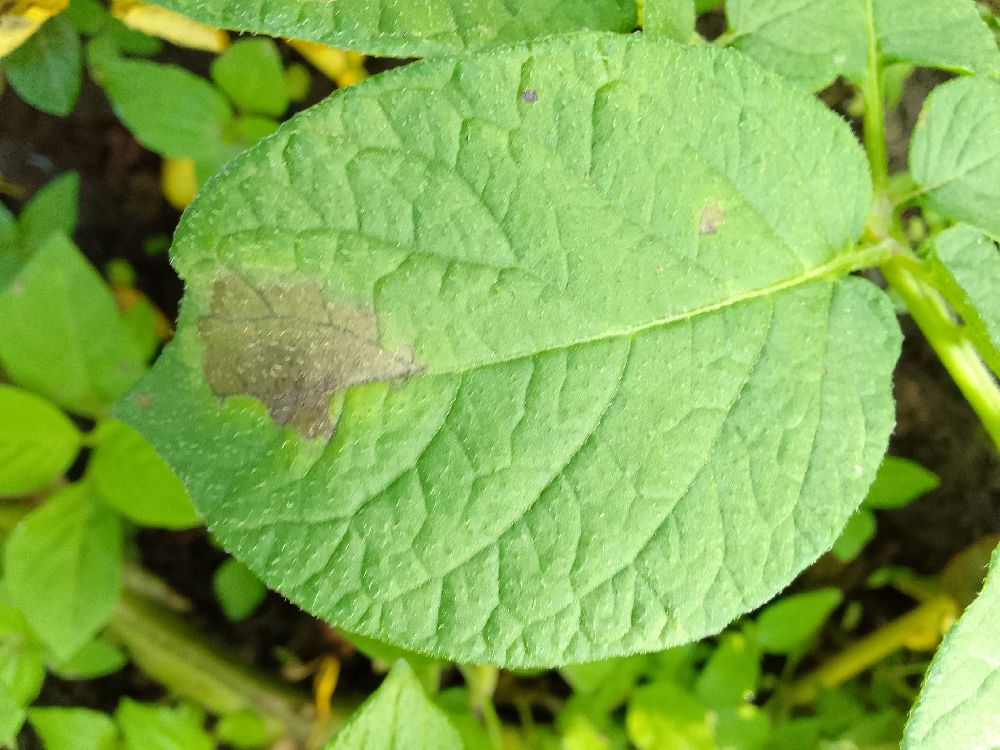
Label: Late blight